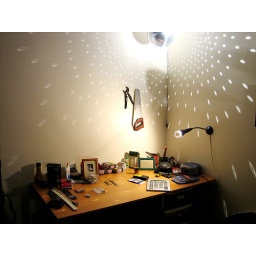
I recently salvaged this desk from my office. I also happened to have a disco ball in my apartment.